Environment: real
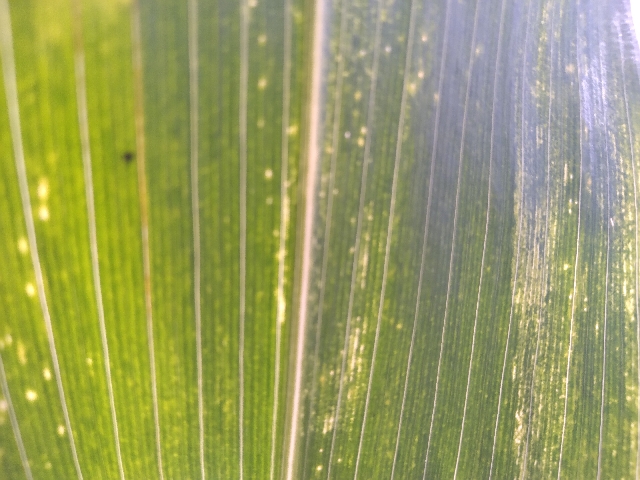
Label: lethal_necrosis